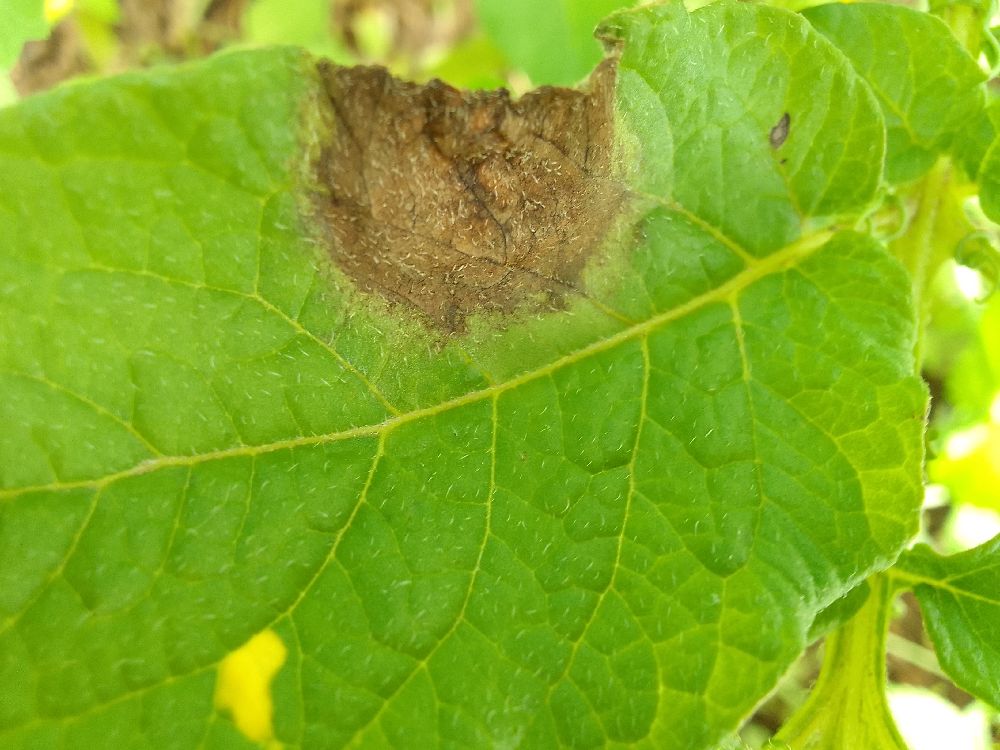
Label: Late blight